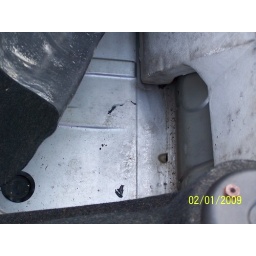
I pulled back the covering to show the truck floor in from of the drivers side